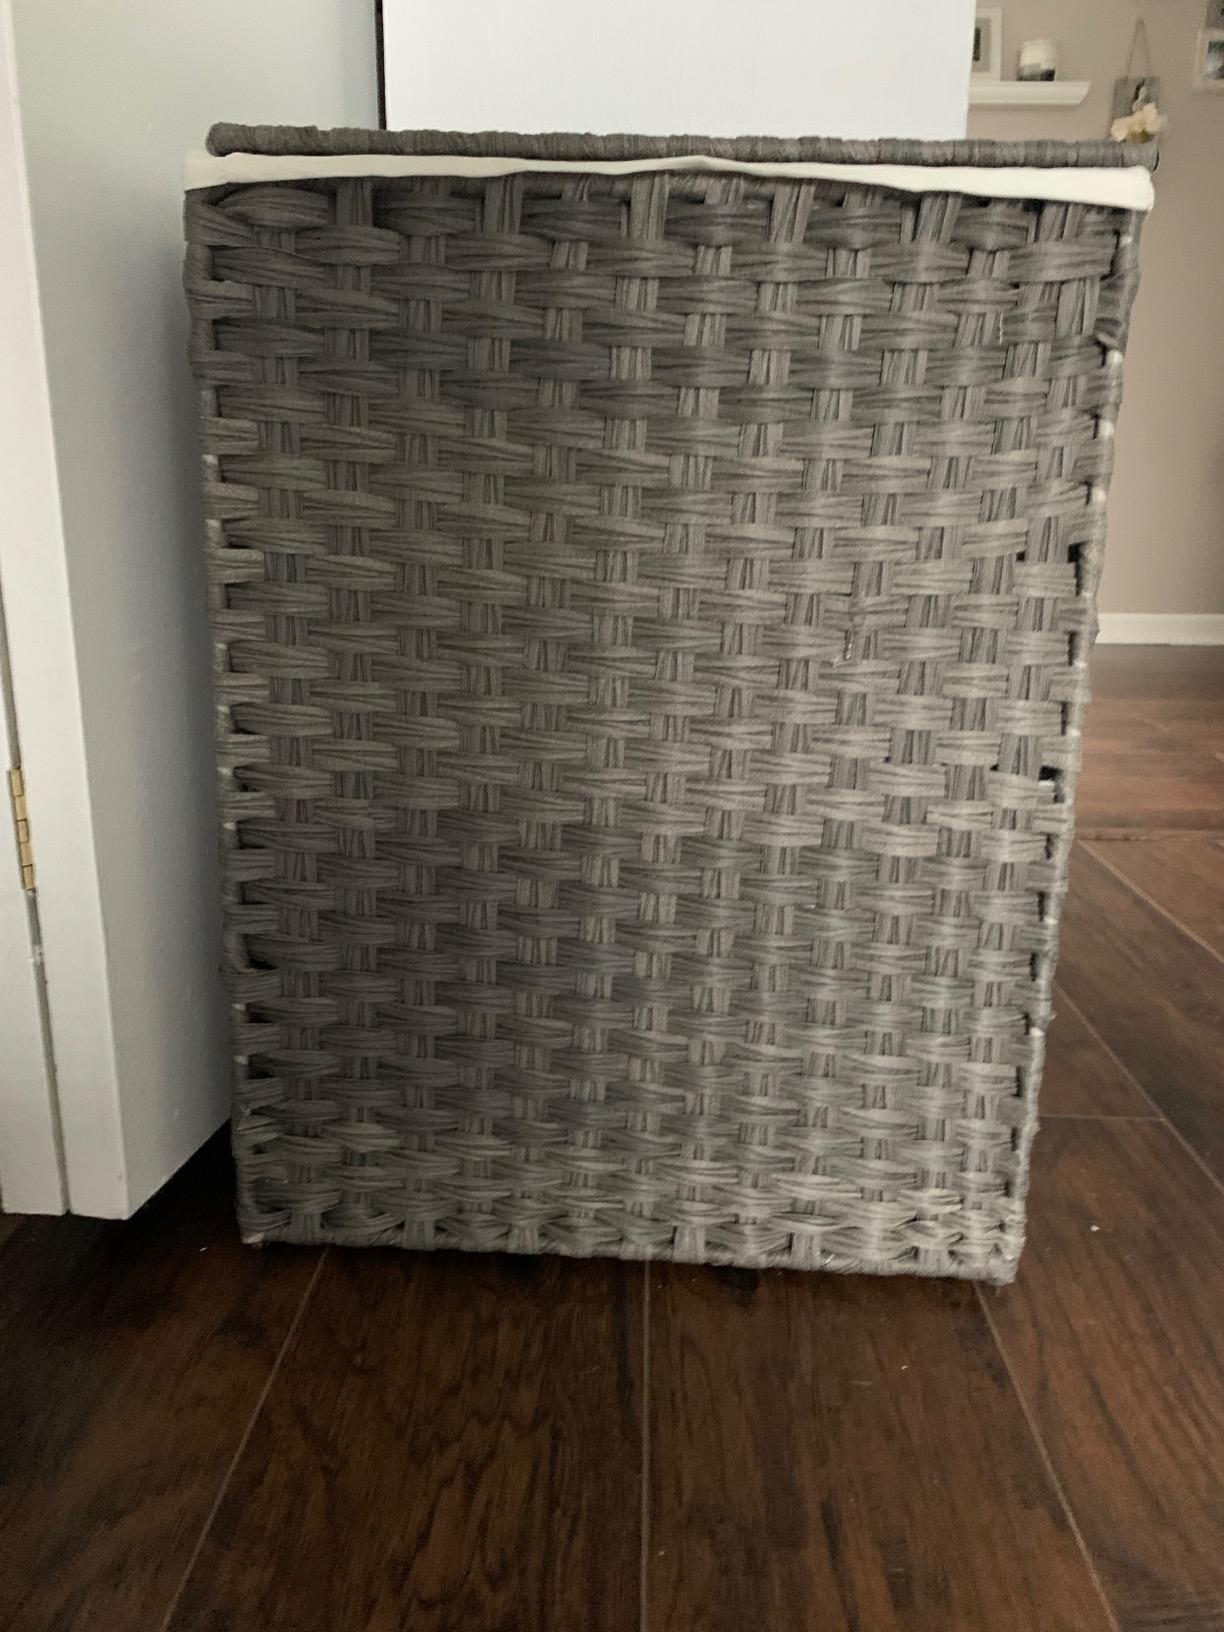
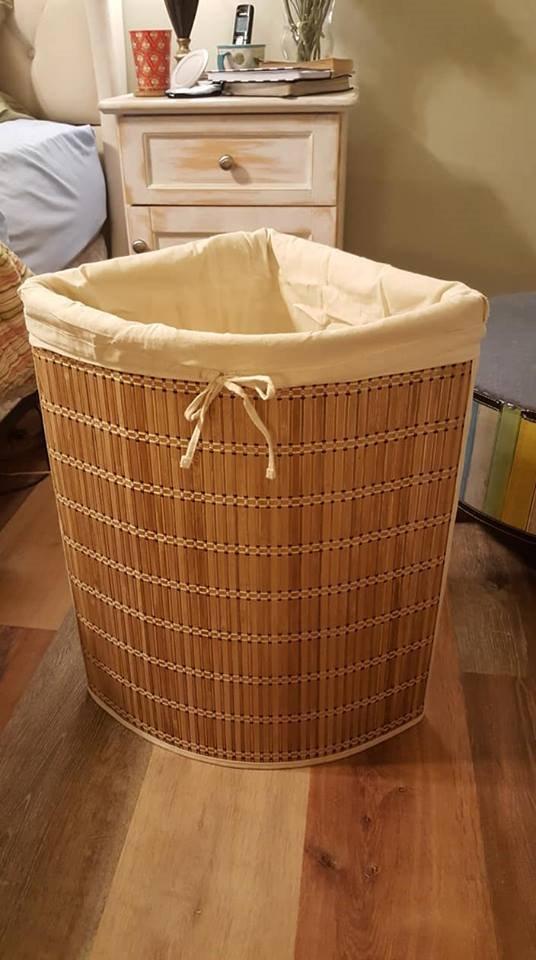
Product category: items_hamper
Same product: no